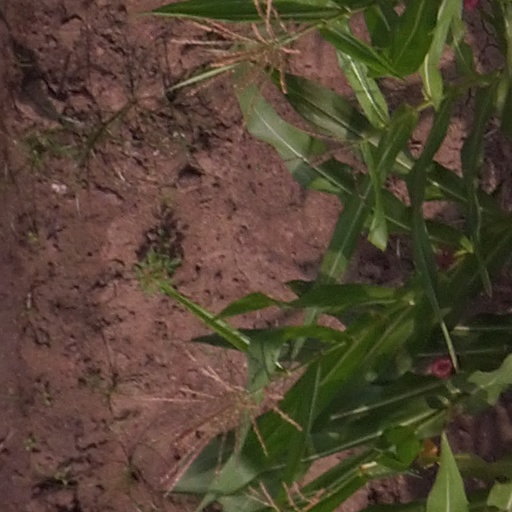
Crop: maize; corn